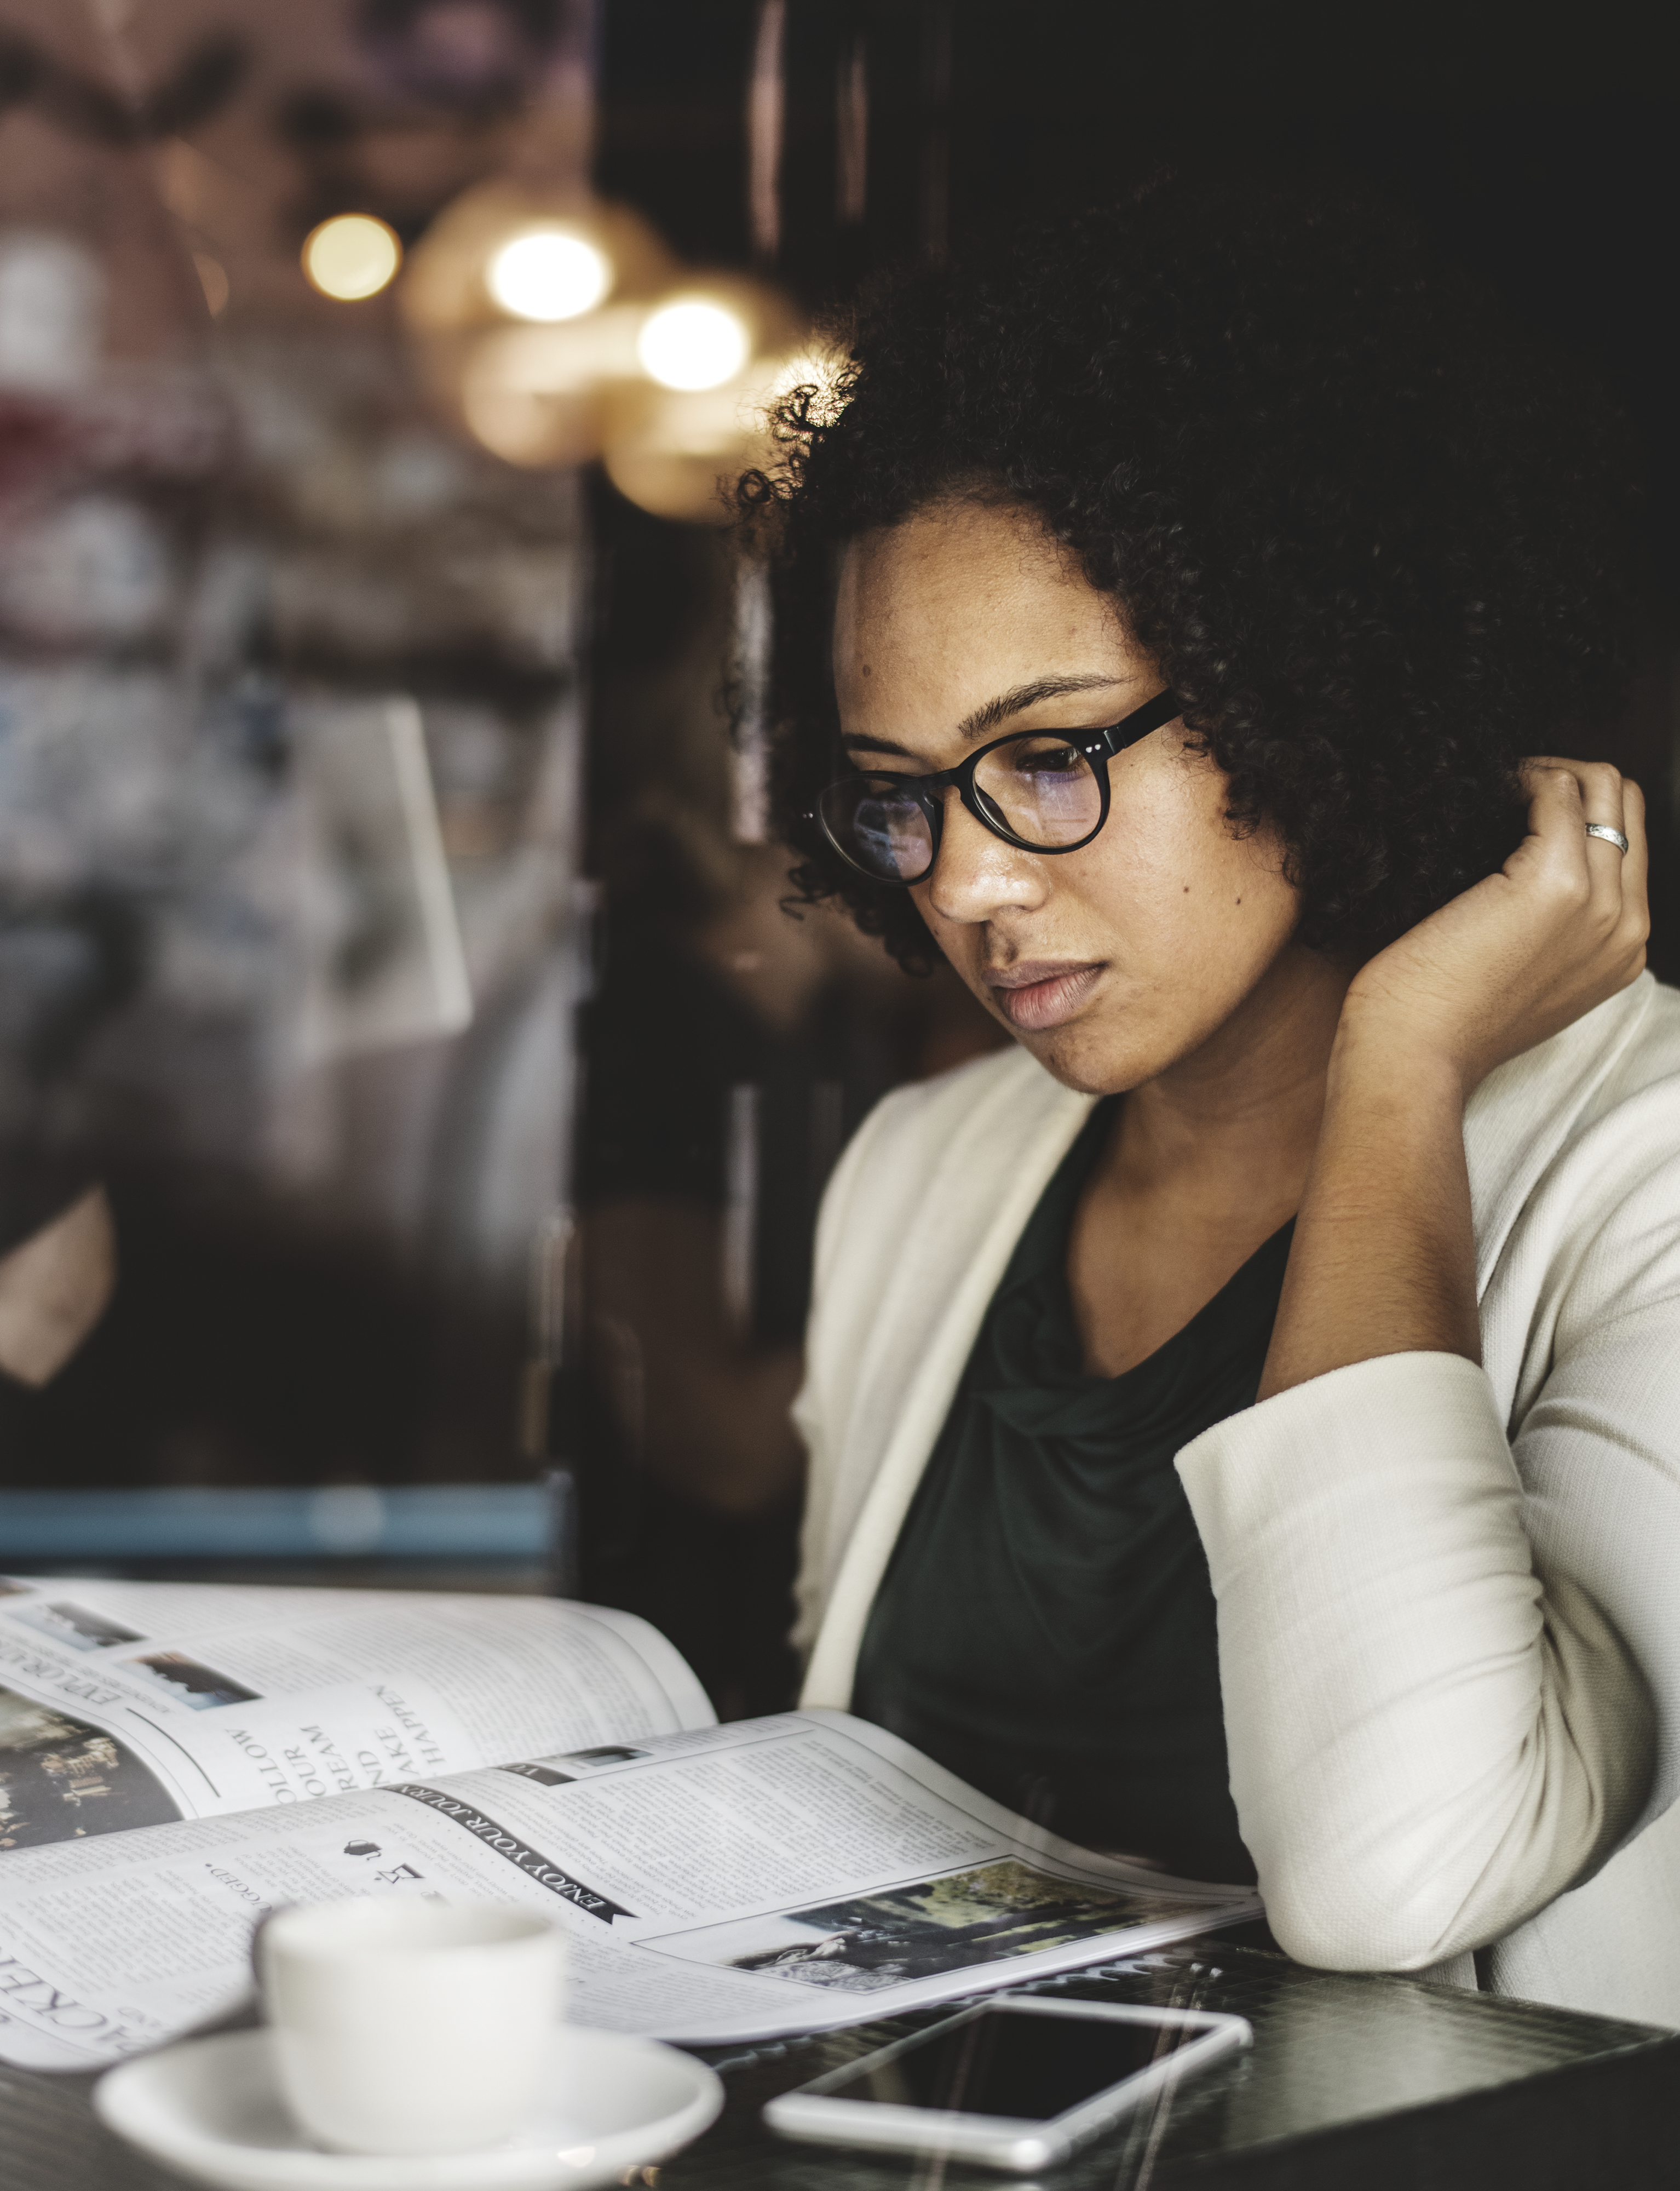
african, african american, afro, alone, beautiful, black, blazer, break, breakfast, business, businesswoman, cafe, checking, coffee, coffee cup, coffee shop, daily news, economical, financial, focusing, glasses, global, green, interest, lunch break, morning, news, newspaper, phone, political, pretty, quiet, reading, relaxed, relaxing, restaurant, silent, solo, waiting, woman, vision care, eyewear, girl, design, audio